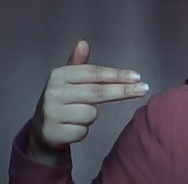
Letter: ghain